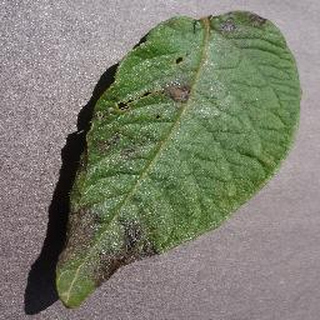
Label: potato_late_blight